2015 Bahrain Grand Prix

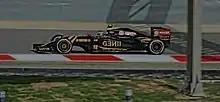
Pastor Maldonado during Friday's second free practice session

Per the regulations for the 2015 season, three practice sessions were held, two 1.5-hour sessions on Friday and another one-hour session before qualifying on Saturday. Kimi Räikkönen and Sebastian Vettel of Ferrari were quickest in the first free practice session on Friday afternoon, with Räikkönen the only driver to lap the course in less than 1:38. The Mercedes team focused on long runs, running their cars on high fuel loads to examine tyre wear and were therefore down in 15th and 16th places respectively. Vettel's Ferrari showed problems early in the session, but Vettel was able to run without issues towards the end. Jenson Button spun out in turn one on the start of his first flying lap and was unable to run again as his team tried to change his car's battery. It was however an uplifting session for McLaren nonetheless, since Button's teammate Fernando Alonso finished in seventh place, just seven-tenths away from Räikkönen's fastest time. After China the week before, Jolyon Palmer once again took part in the first practice session for Lotus.